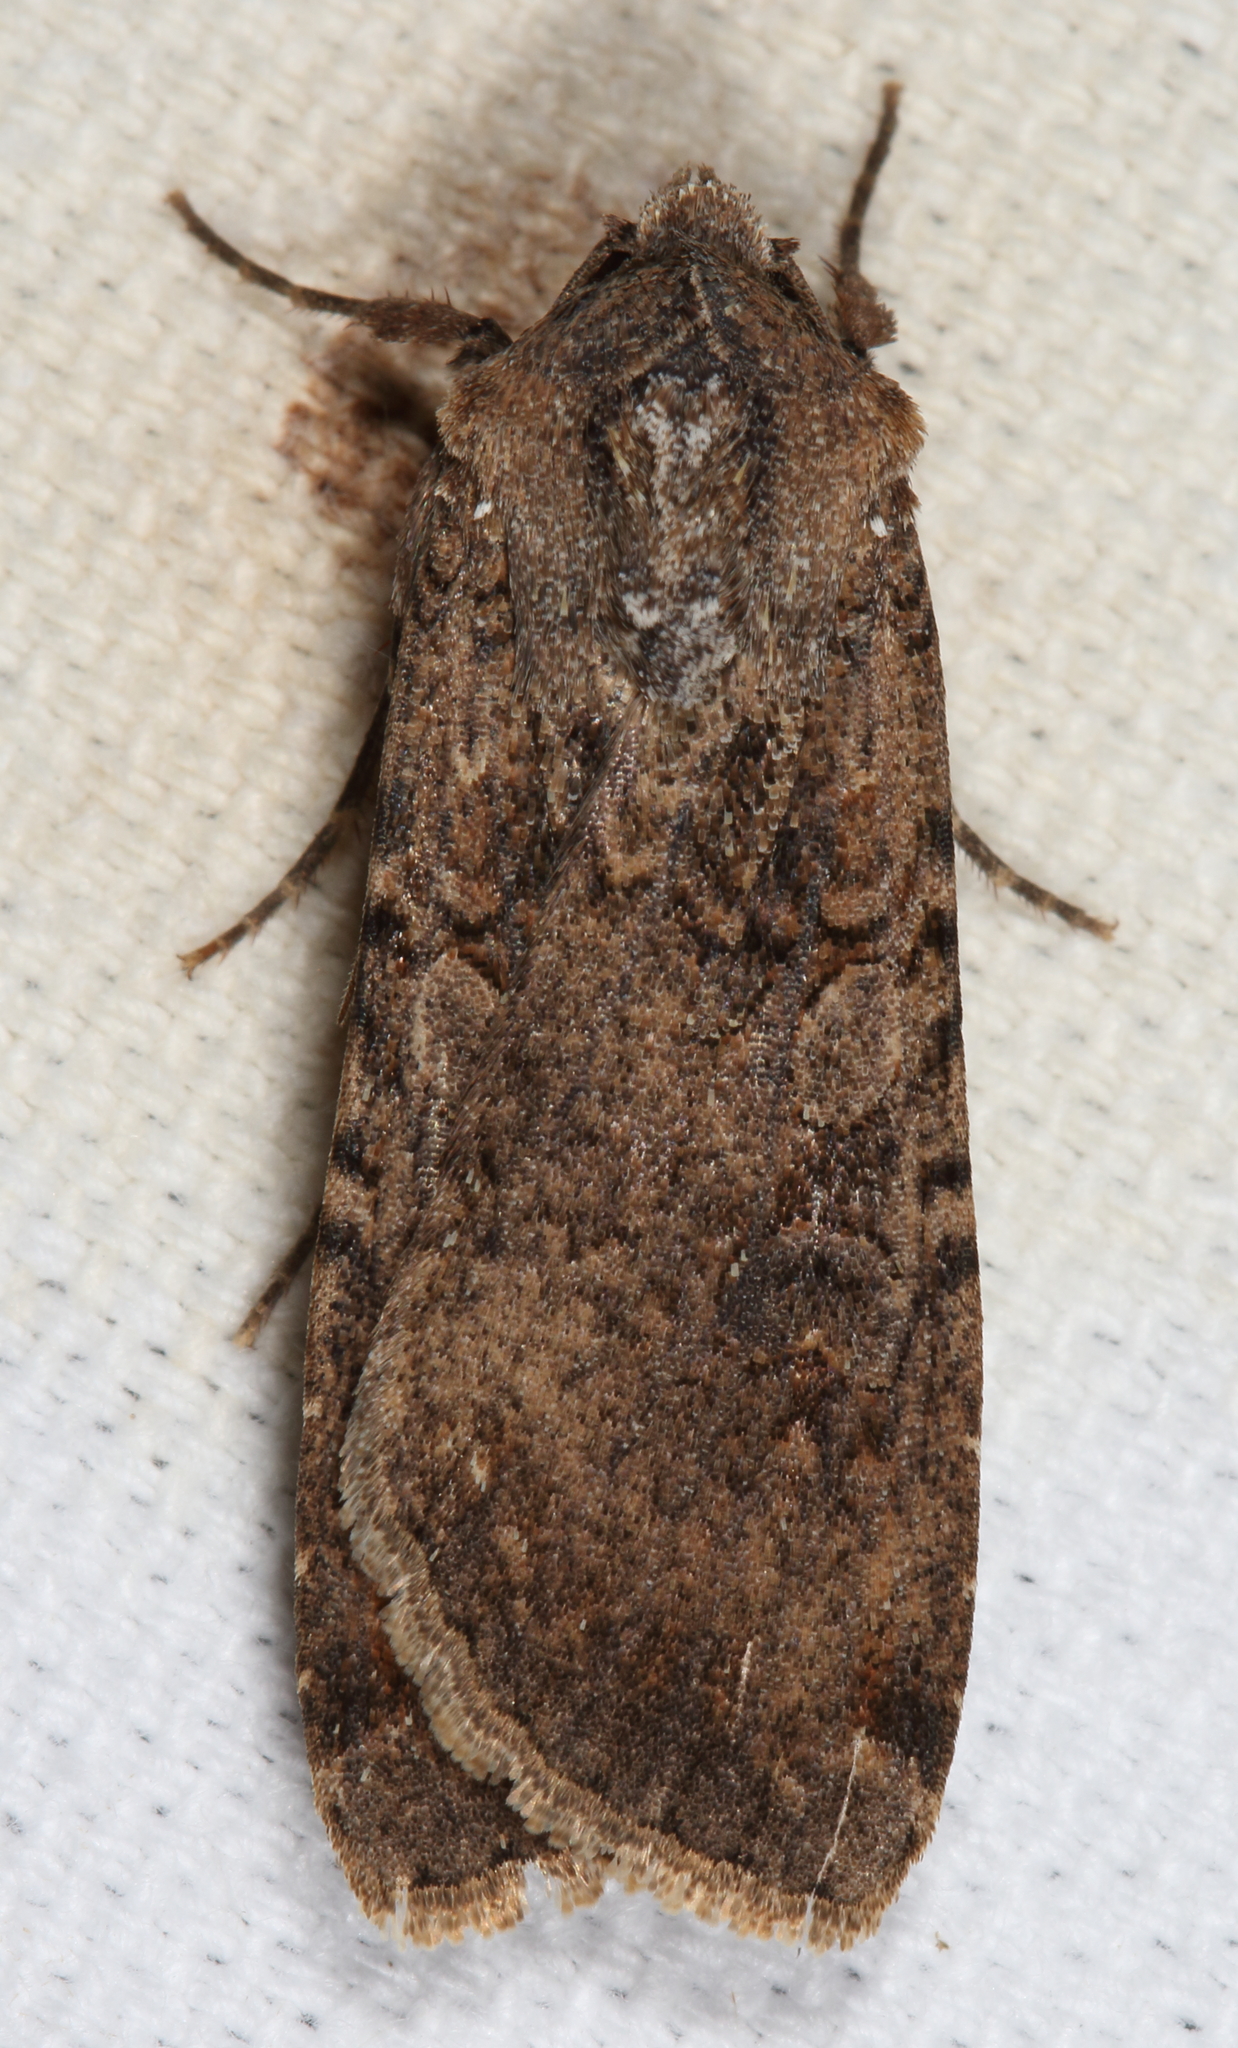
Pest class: cutworms